Forensic geology

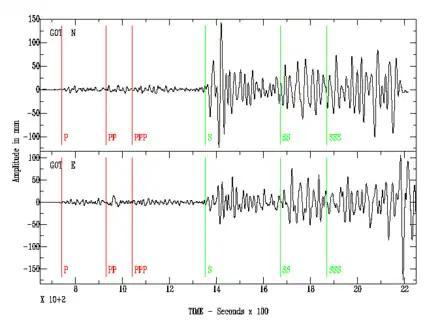
Seismograph produced from the 1906 San Francisco earthquake

The seismograph devices functions under the principle of waves that travel differently through rocks and are recorded as vibrations. For it to function properly there must be shocks produced and a manor on detecting these waves. Depending on the rocks under the earth, the waves will travel at different velocities. This is measured through the time it takes for waves to reach the area of shock along with the time it takes to reach the detector. In forensic applications, the device is used to understand explosives and differentiating them from natural occurrences such as earthquakes. Because of the varying surface wave magnitude varies significantly between both occurrences. Natural disasters emit longer and higher intensity energy then man mad events such as chemical explosions, nuclear explosion, plane or train crashes.